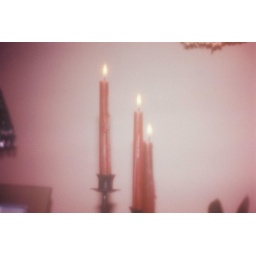
this time I put the transparent red paper over the lens (as a makeshift filter)